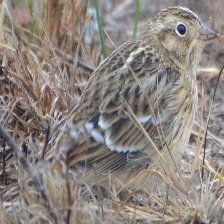
Species: SMITHS LONGSPUR
Scientific name: CALCARIUS PICTUS